1953 12 Hours of Sebring

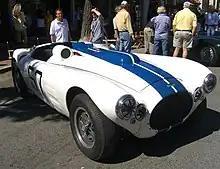
Cunningham C-4R won in the hands of Phil Walters and John Fitch.

The 3rd Grand Prix, 12 Hours of Sebring, was the inaugural round of the 1953 World Sportscar Championship and was held at the Sebring International Raceway, on 8 March 1953.